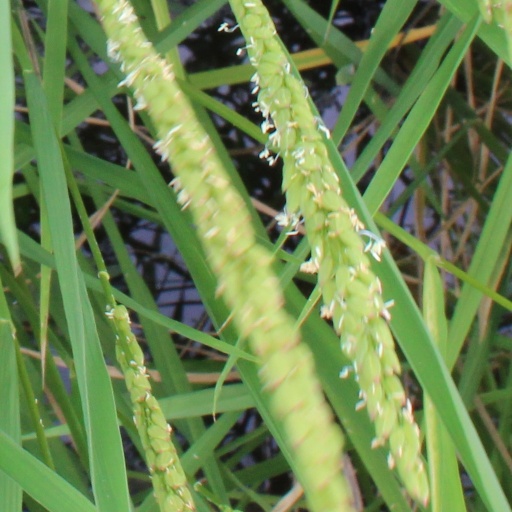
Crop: rice